Giovanni Andrea I Angeli

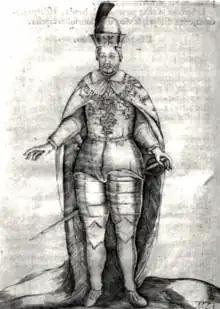
17th-century depiction of Giovanni Andrea I Angeli

Giovanni Andrea I Angelo Flavio Comneno (Latin: "Joannes Andreas Angelus Flavius Comnenus"; 20 March 1569 – December 1634) was the Grand Master of the Constantinian Order of Saint George from 1592 to 1623 and from 1627 to 1634. In addition to the position of grand master, Giovanni Andrea also claimed the titles "Prince of Macedonia" and "Duke and Count of Drivasto and Durazzo". Giovanni Andrea oversaw a period of internationalization of the Constantinian Order, and despite repeated challenges to his position managed to maintain the widespread recognition of his order and family.